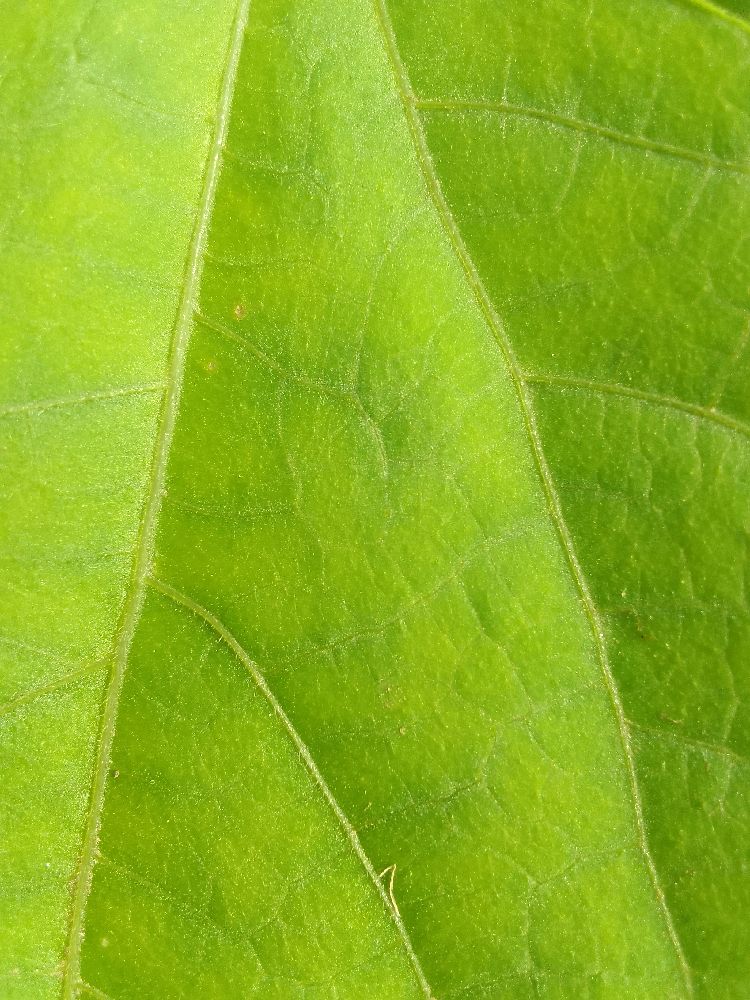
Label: healthy